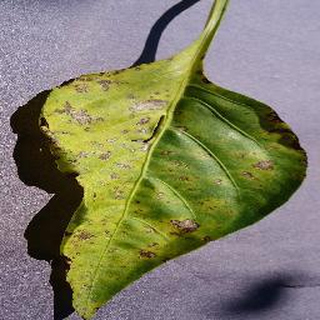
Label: bell_pepper_bacterial_spot